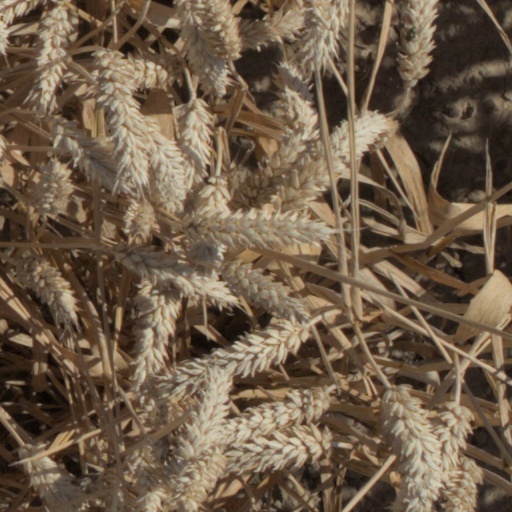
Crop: wheat